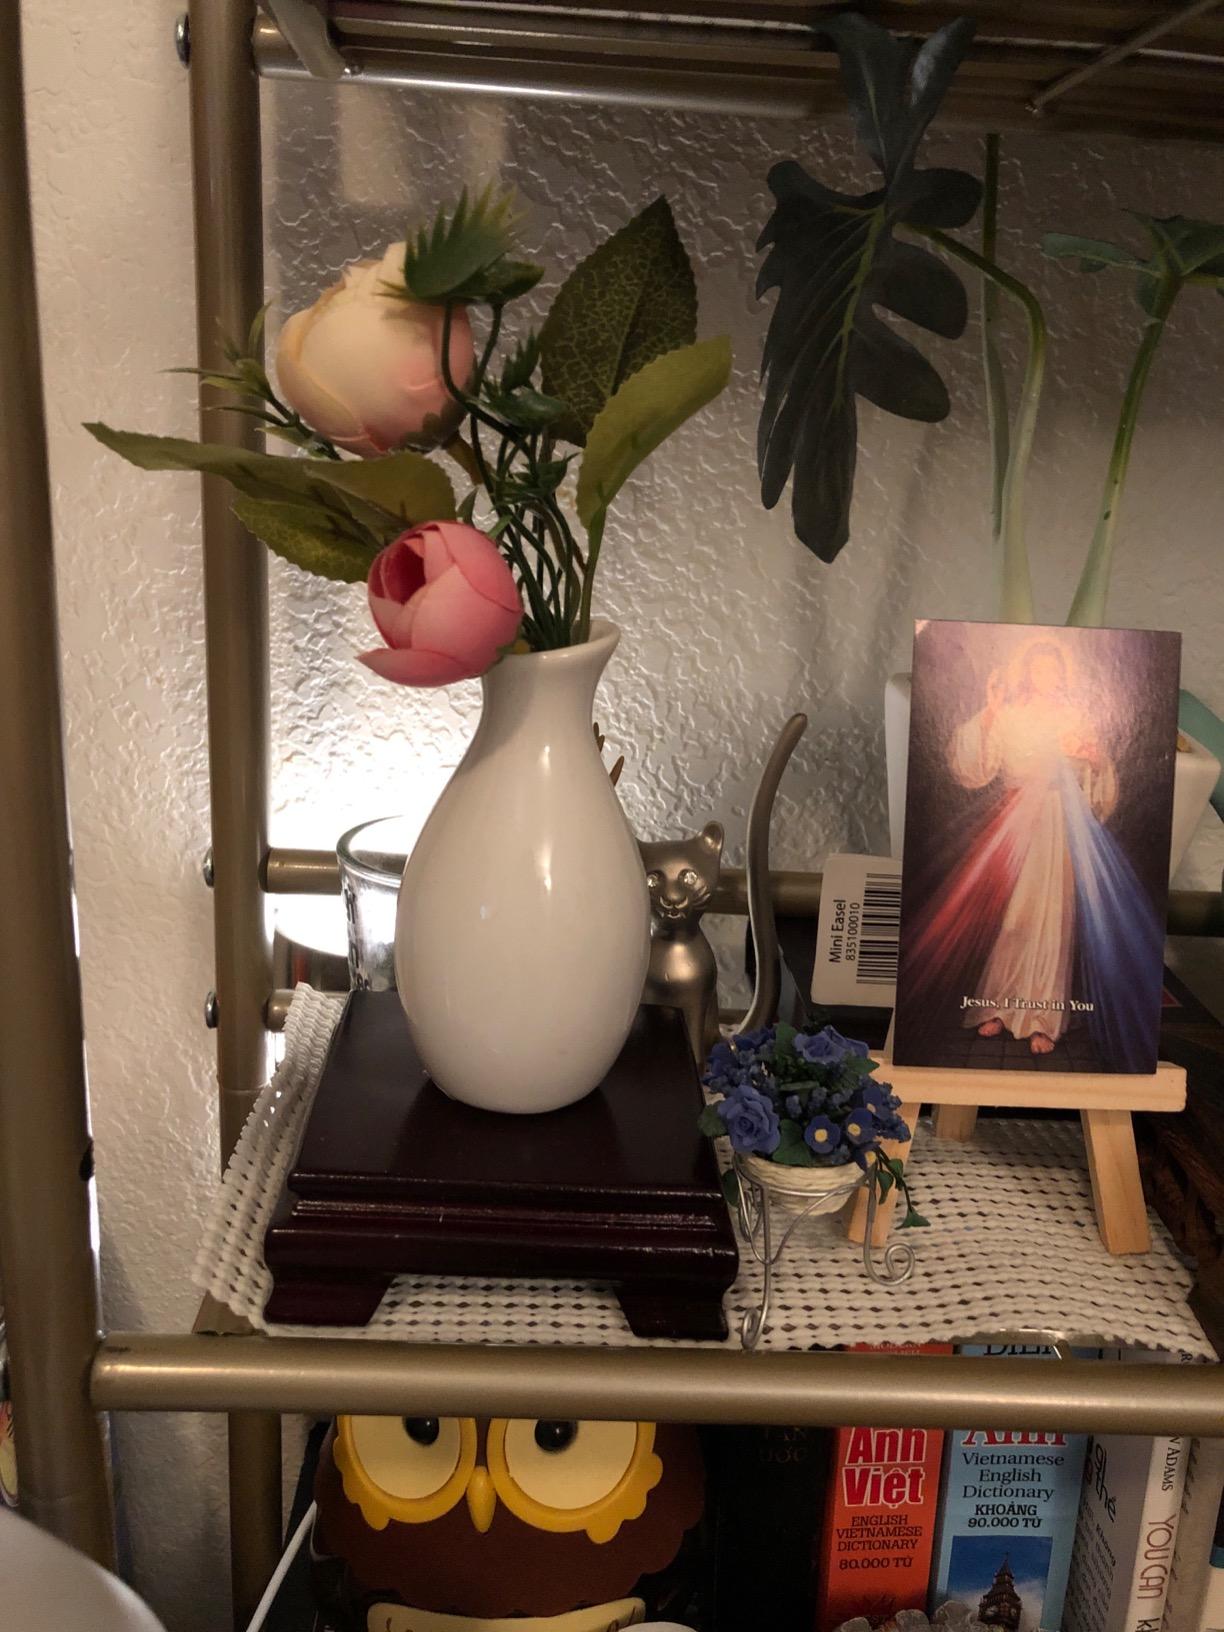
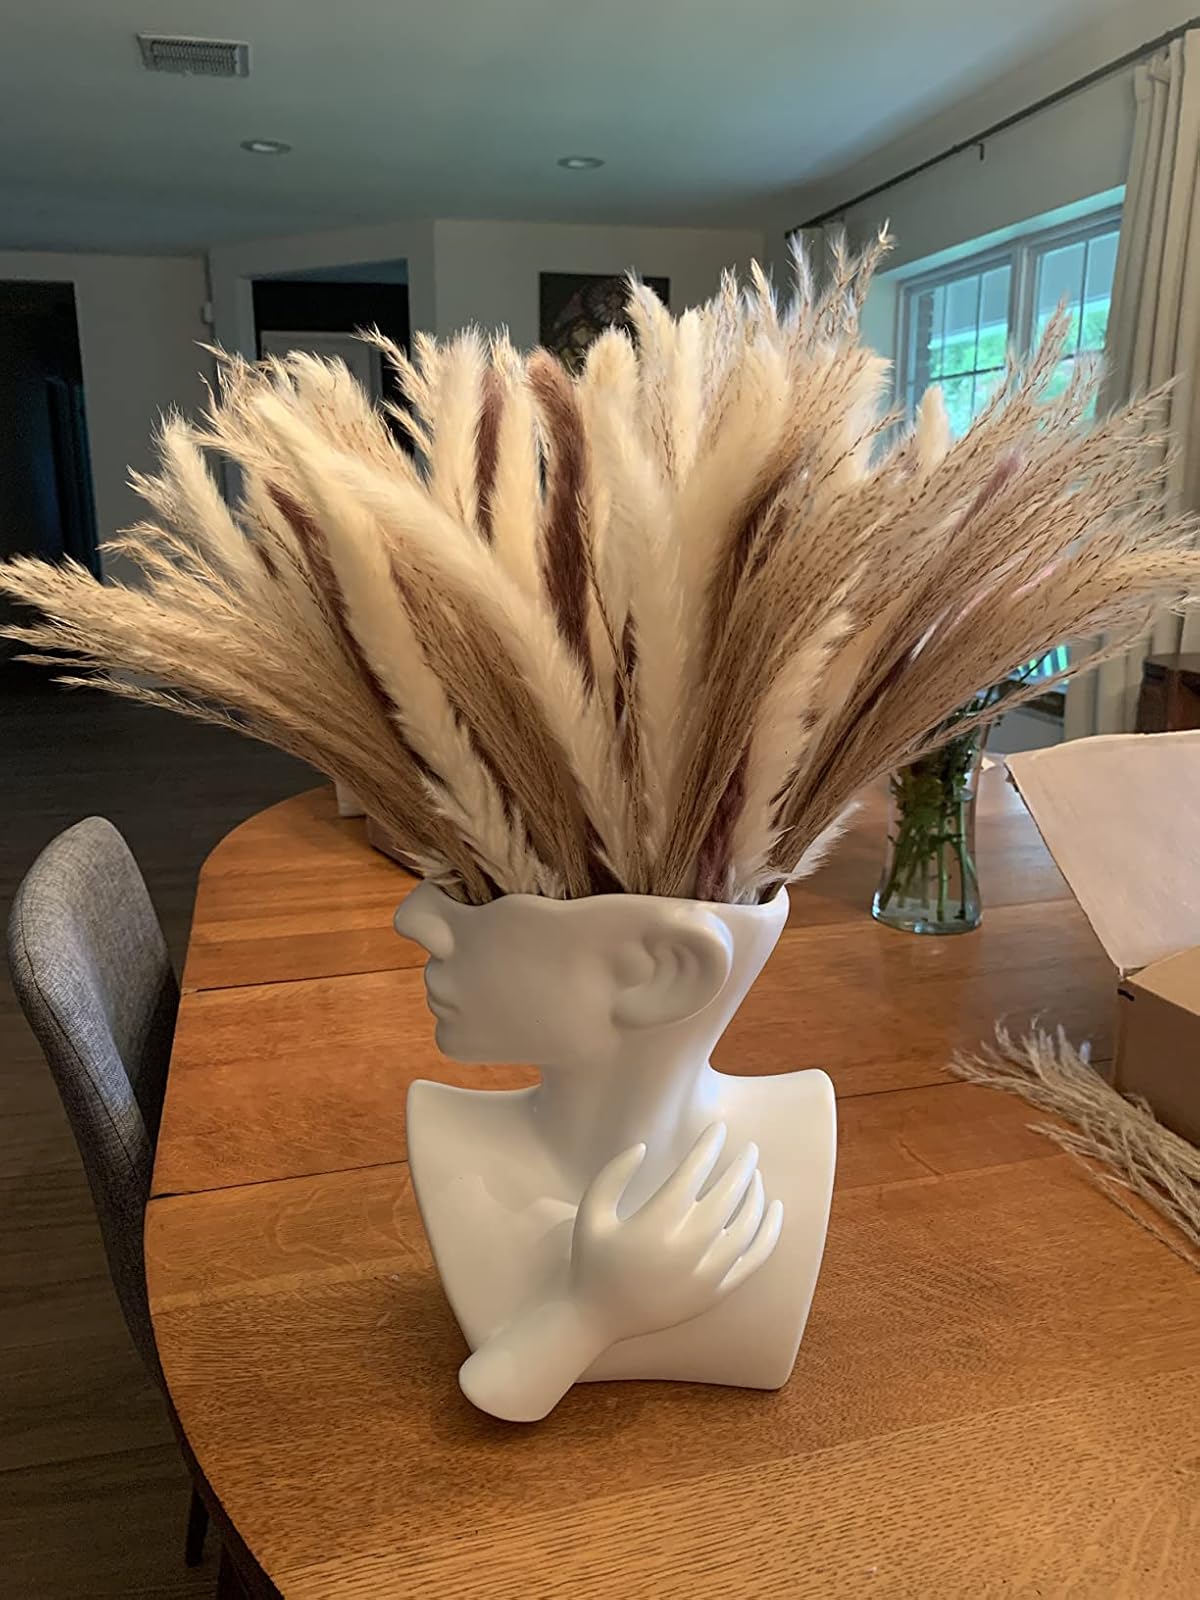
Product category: vase
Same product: no